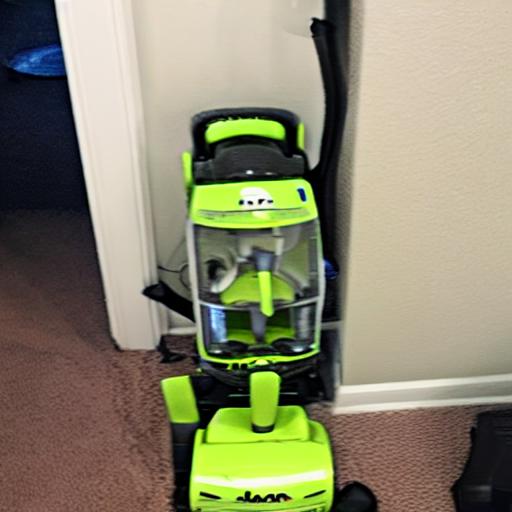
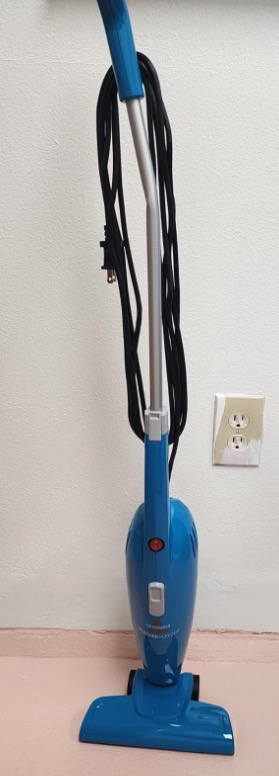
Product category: items_vacuum
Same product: no